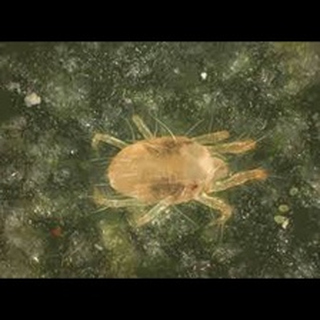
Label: wheat_mite